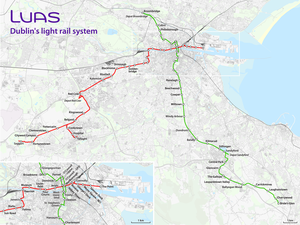
Le tramway de Dublin est un moyen de transport en commun desservant la ville de Dublin en Irlande.